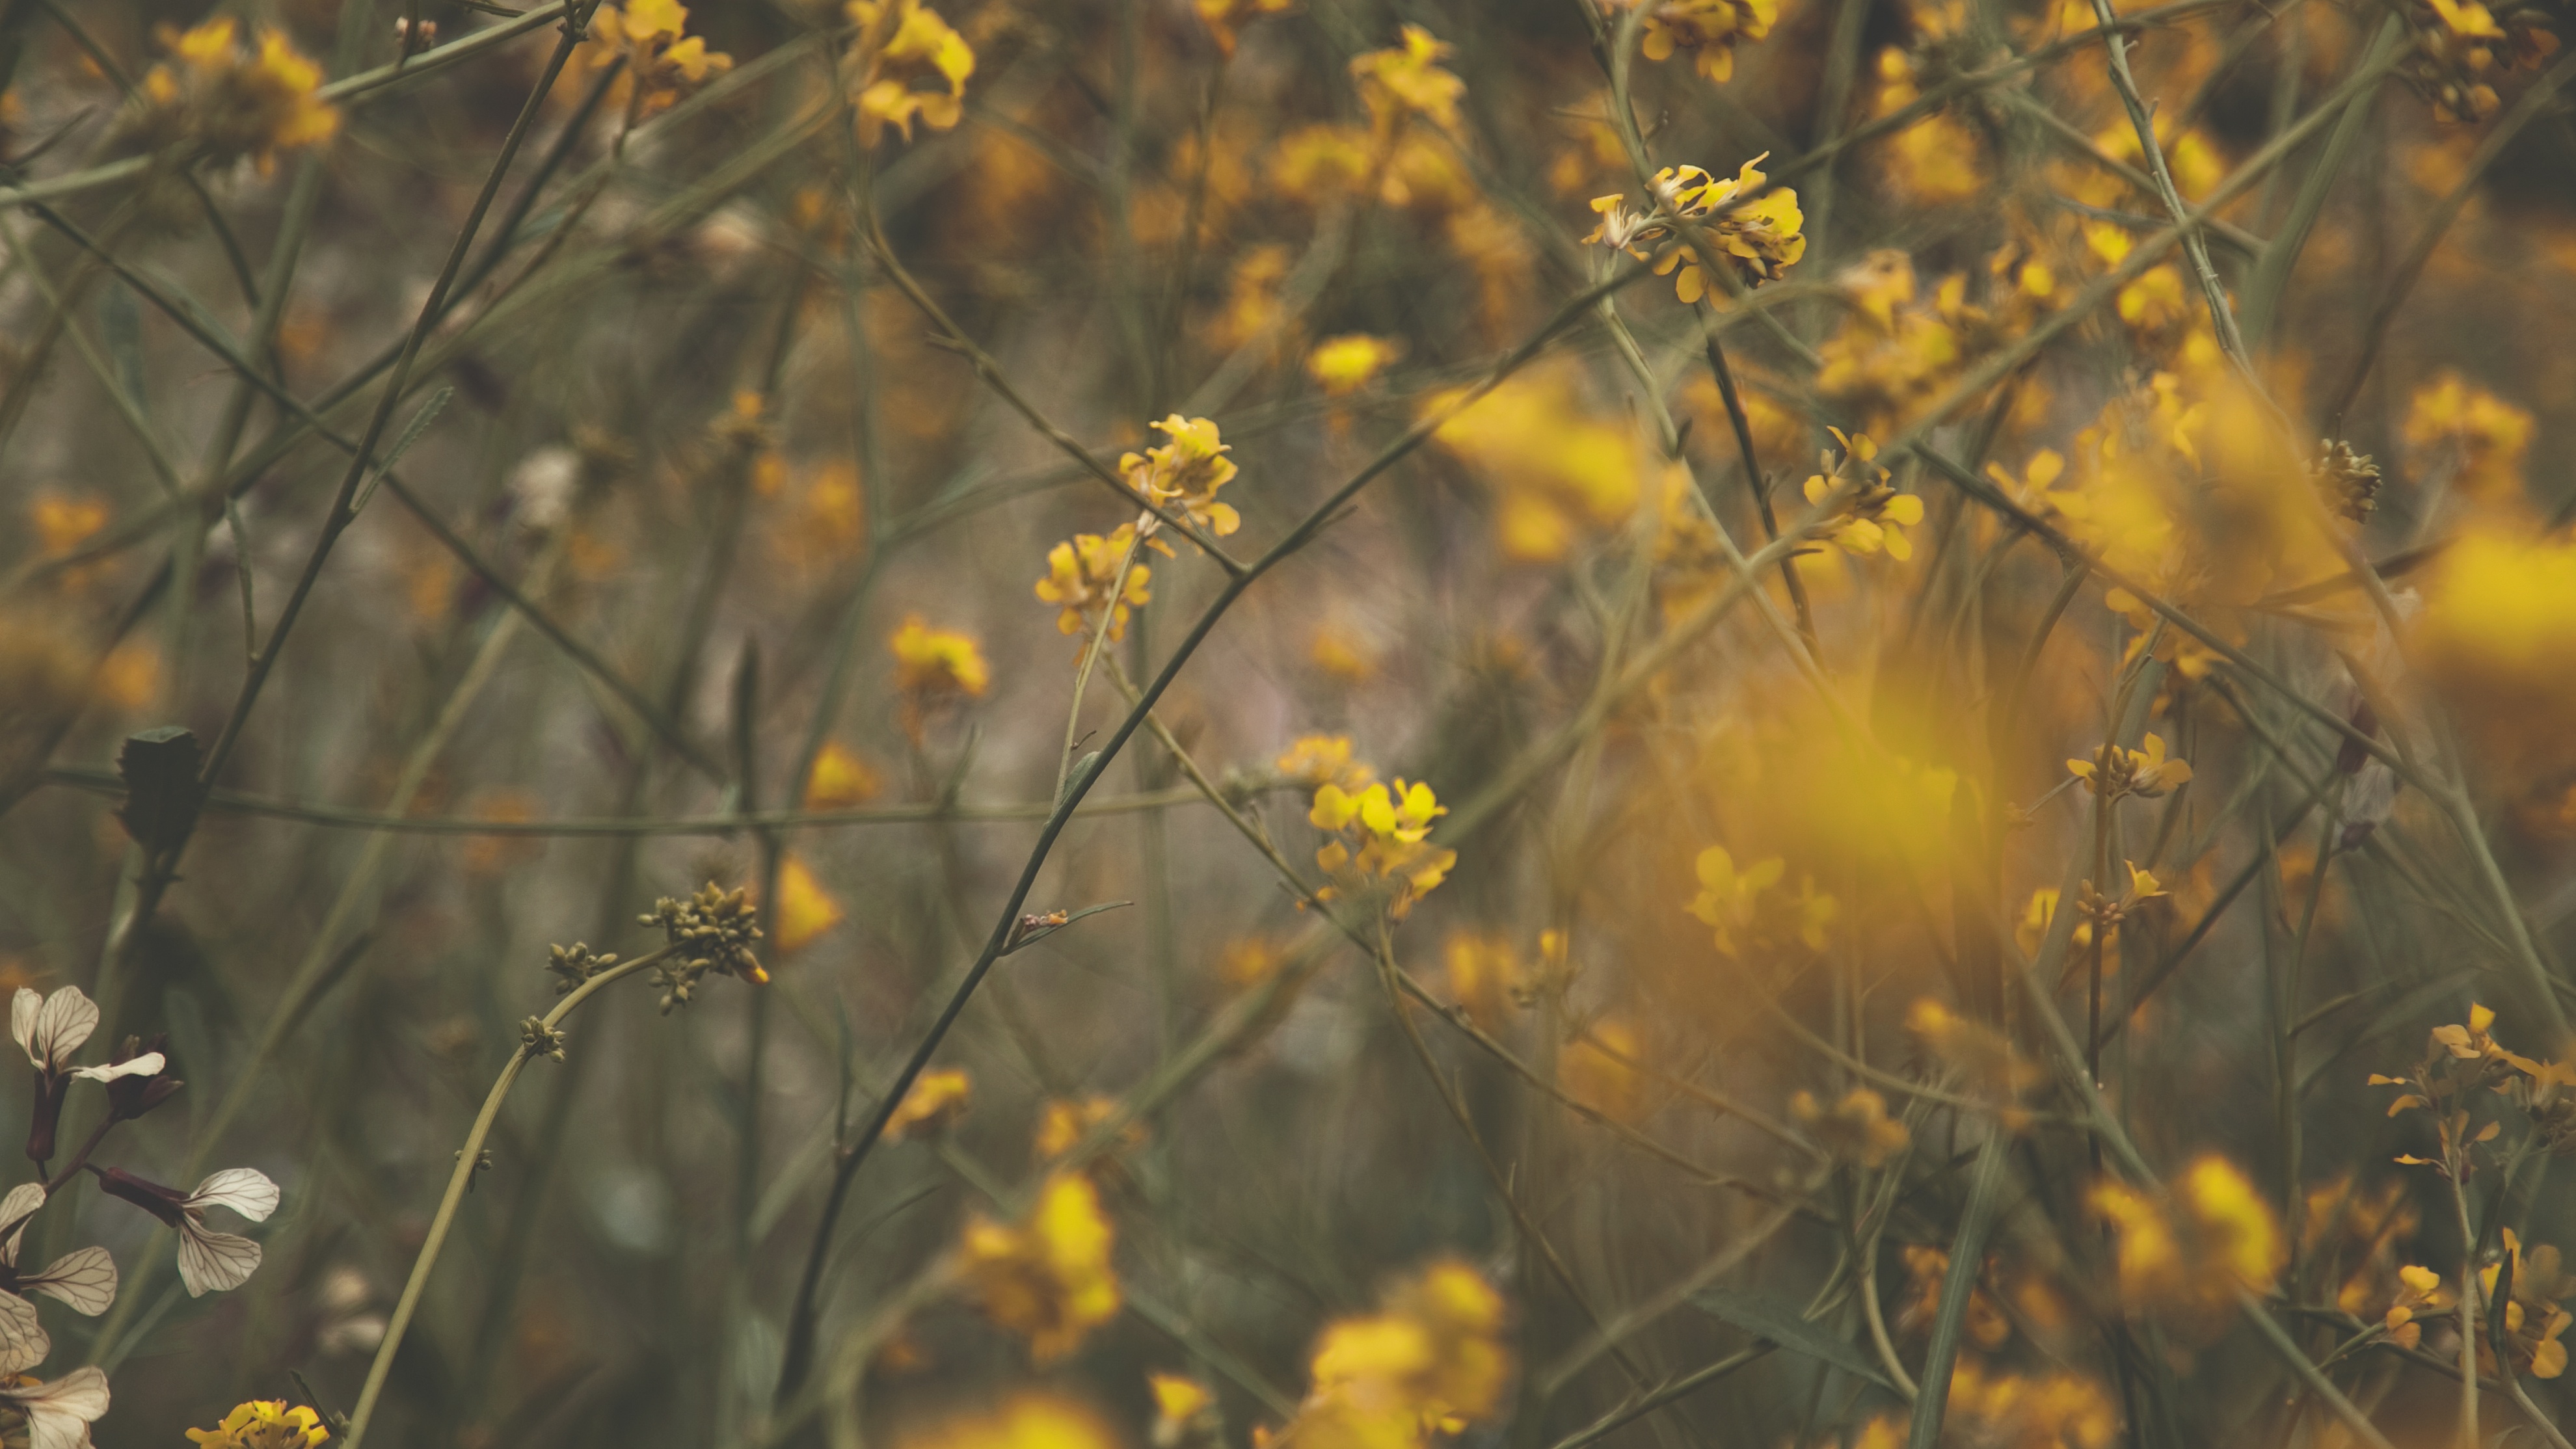
nature, grass, branch, plant, field, meadow, prairie, sunlight, morning, leaf, flower, autumn, yellow, flora, season, wildflower, grassland, habitat, macro photography, flowering plant, daisy family, grass family